Rufus Sita Tombstone

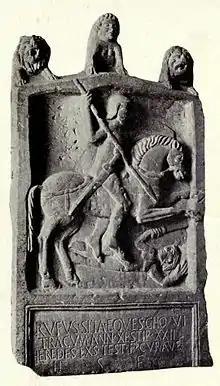
The Rufus Sita Tombstone.

The Rufus Sita Tombstone (RIB 121) is the marker of the grave of "Rufus Sita", a Roman soldier from the mid 1st Century AD, found near London Road, Gloucester, in 1824. The stone is approximately 4ft by 3ft in size.